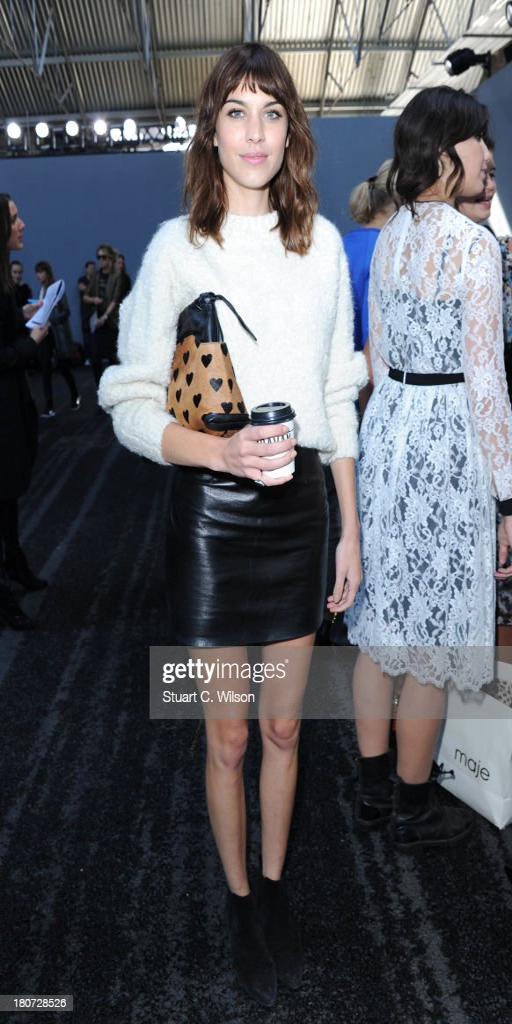
model attend the show during ss14 .